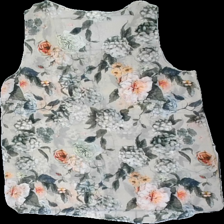
View: back
Type: Tank top
Category: Ladies
Brand: Only
Colors: Beige, Green, Pink, Multicolor
Material: 100% polyester
Pattern: Floral print
Cut: Regular
Size: 38
Season: Summer
Damage location: middle center
Damage 2 location: top right
Price range: <50
Recommended usage: Reuse
Description: transparent linne med blomor på